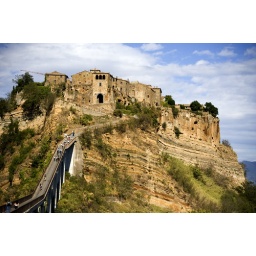
in order to get to civita we had to walk through bagnoregio, cross this bridge and then walk up a hill.